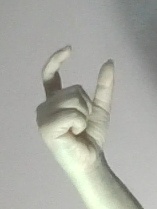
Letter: nun